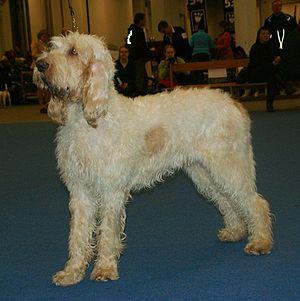
Un grand griffon vendéen, blanc et orange.